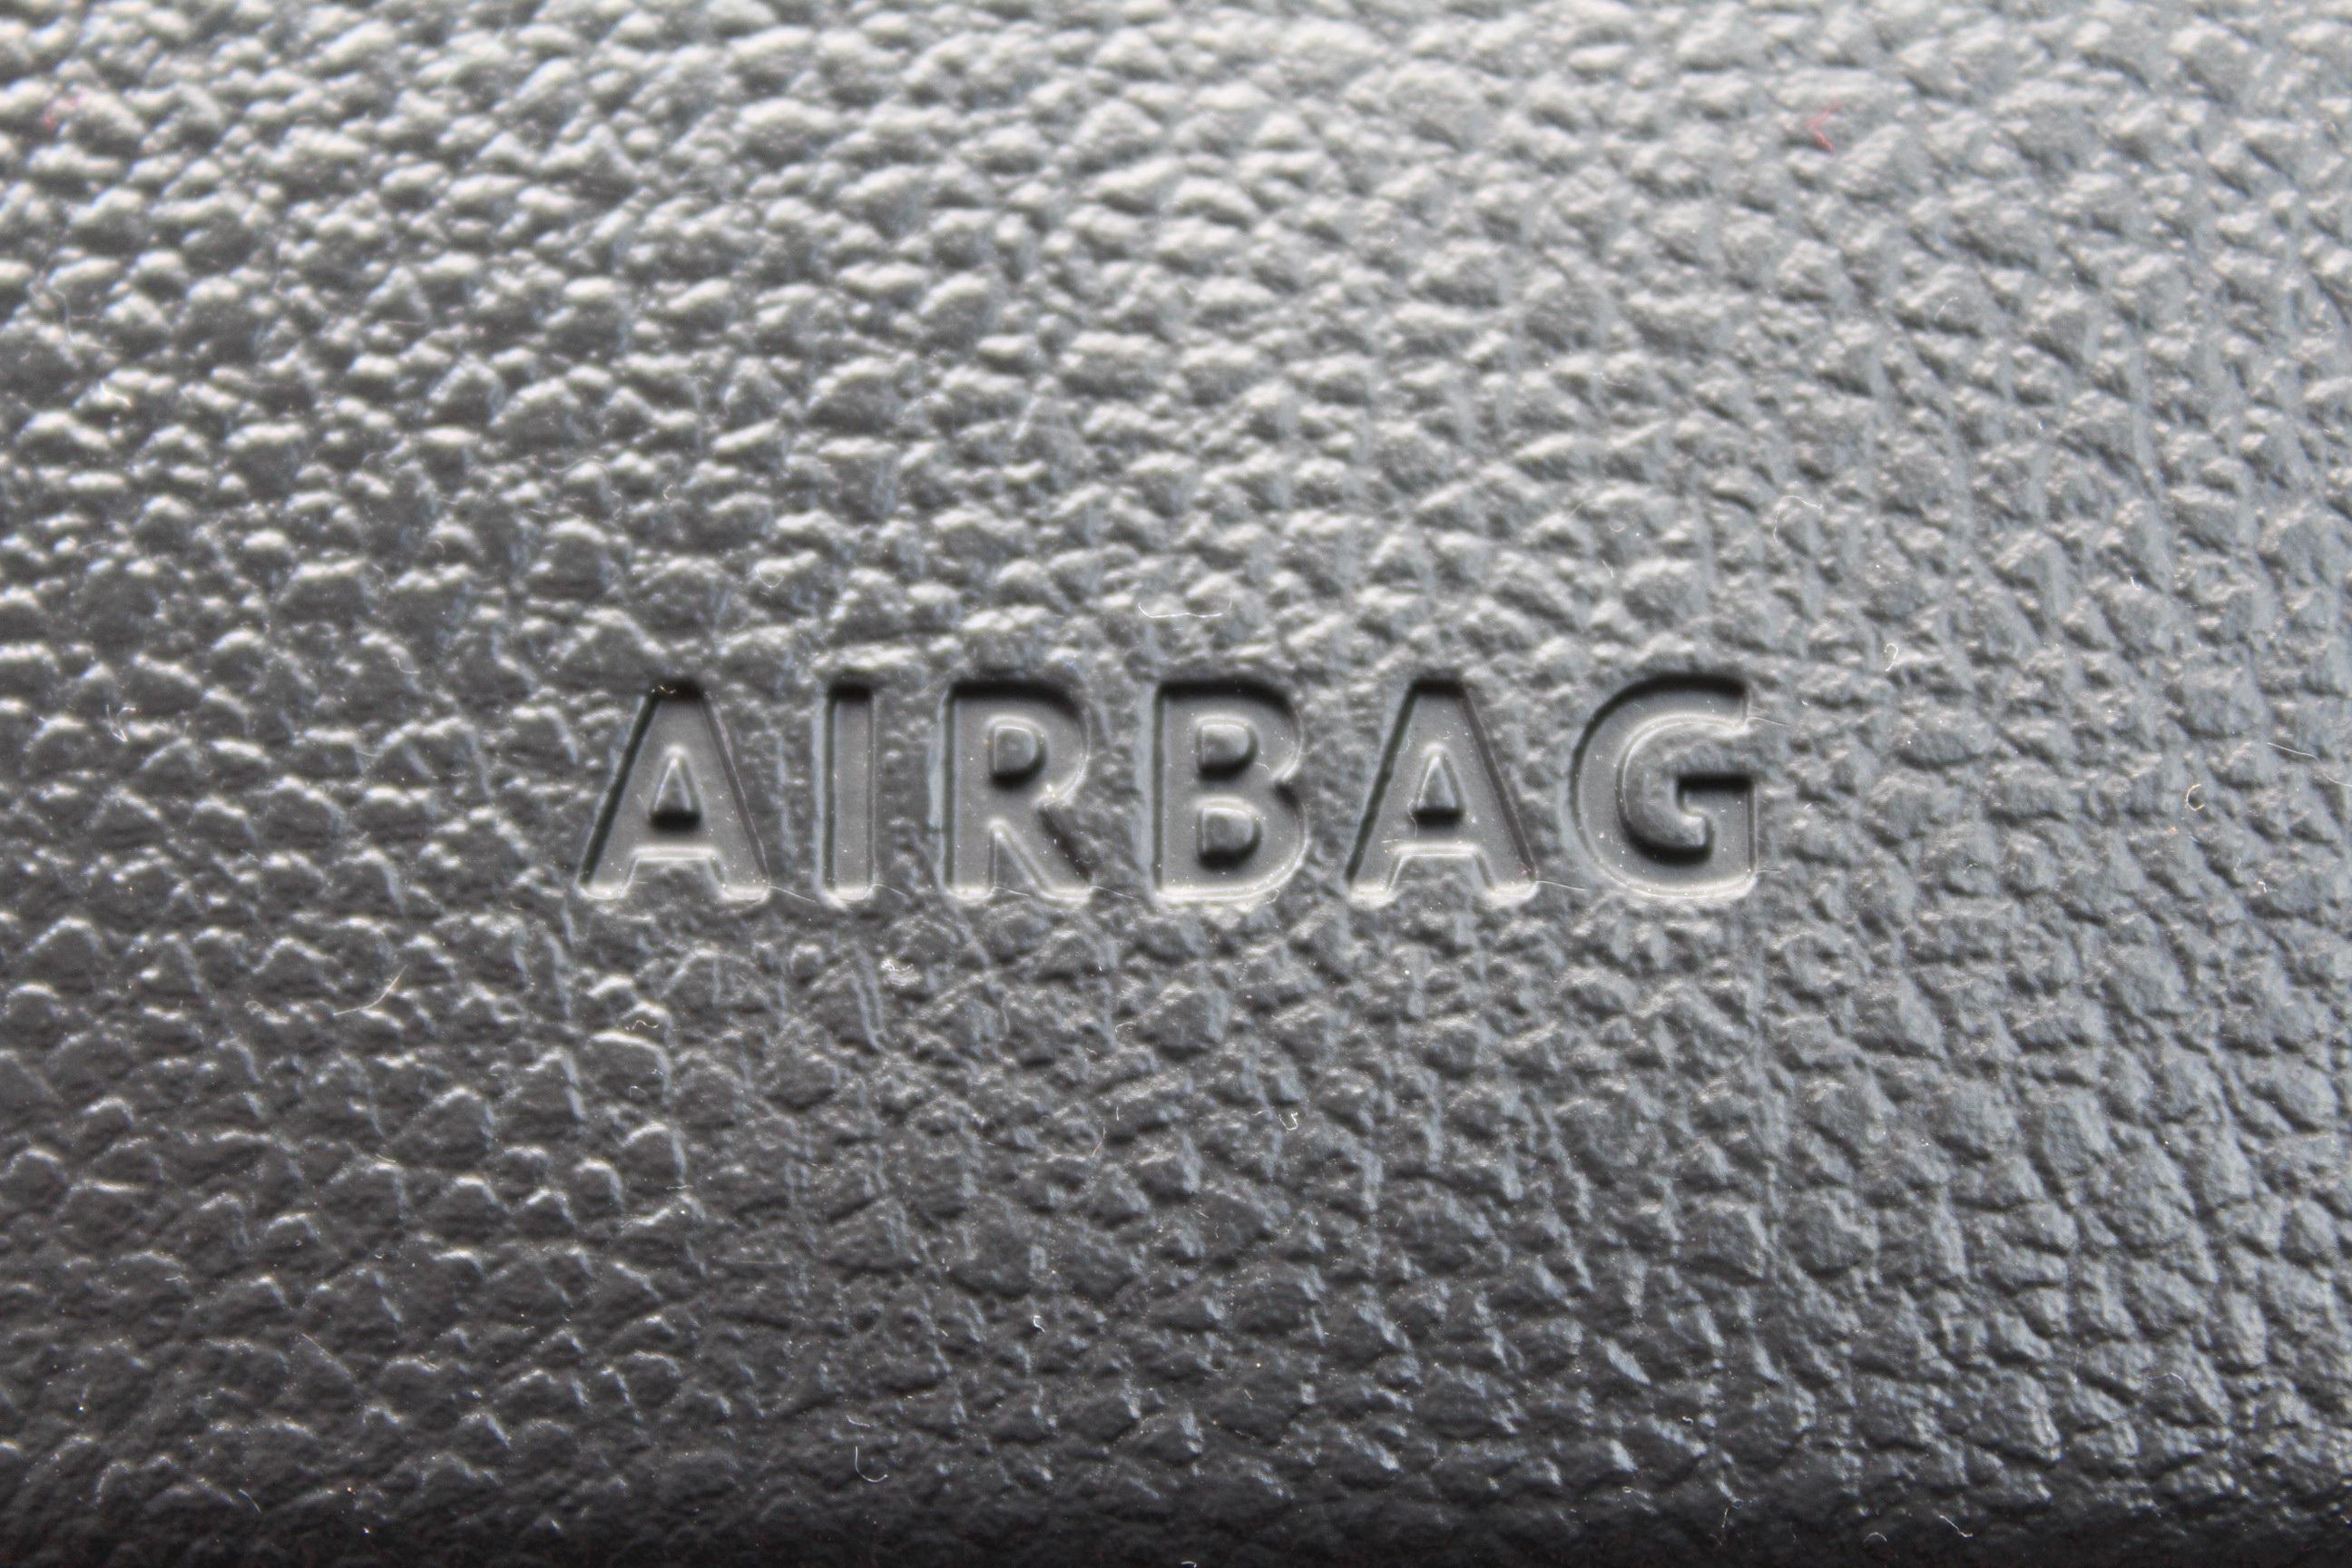
technology, car, wheel, automobile, air, texture, interior, driving, asphalt, pattern, vehicle, bag, auto, black, material, crash, textile, safety, protect, flooring, airbag